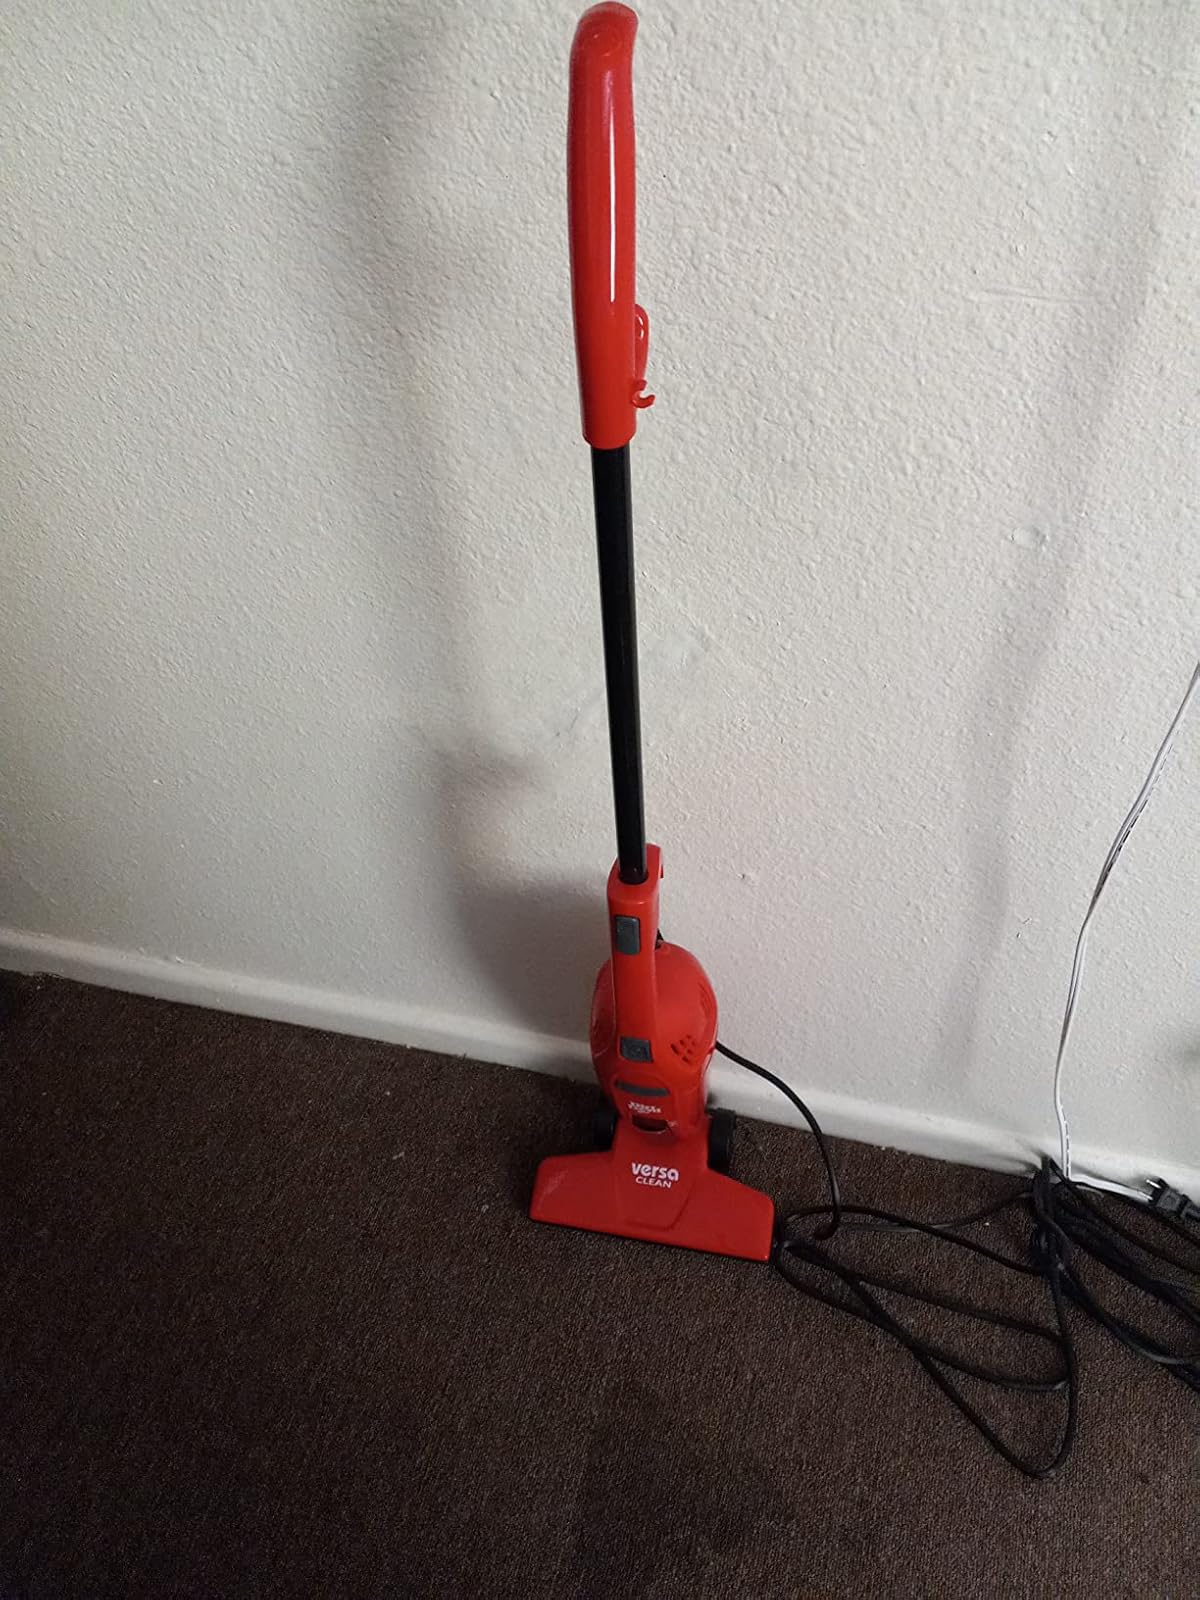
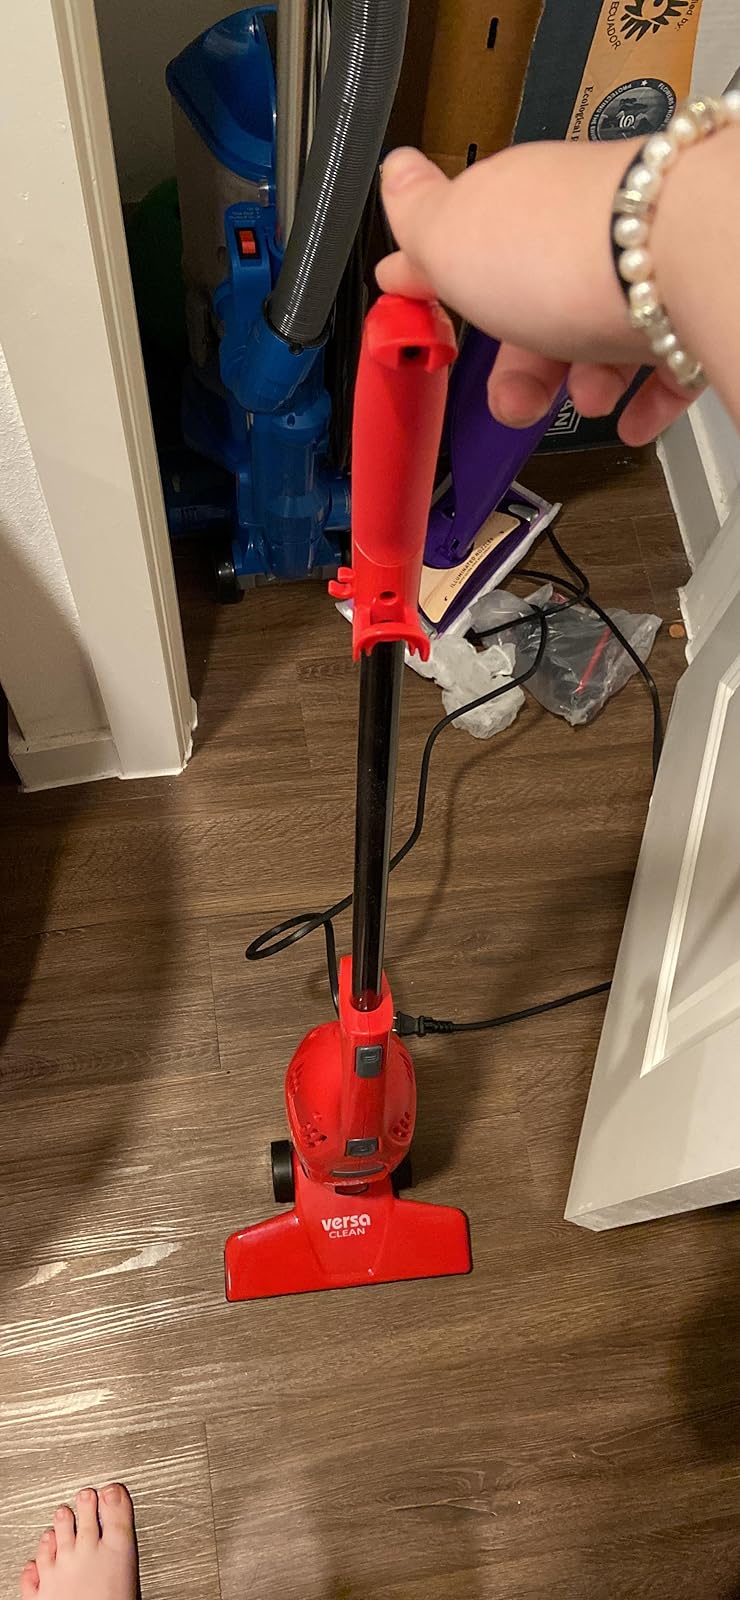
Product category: items_vacuum
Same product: yes